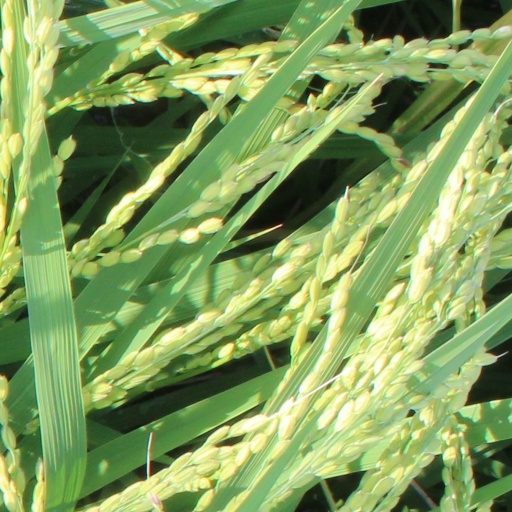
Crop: rice